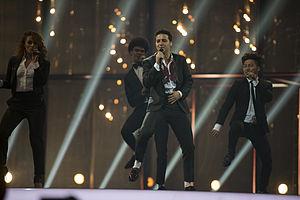
Le Danemark participe au Concours Eurovision de la chanson, depuis sa deuxième édition, en 1957, et l’a remporté à trois reprises, en 1963, 2000 et 2013.